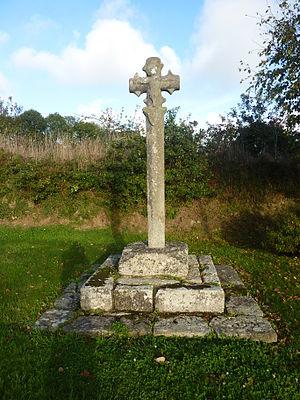
Croix de chemin du XIIIème siècle, avec crucifix en relief, située au carrefour du Drennec (carrefour CD 34 avec la route menant à Clohars-Fouesnant et à la pointe de Mousterlin) en Clohars-Fouesnant This building is inscrit au titre des Monuments Historiques. It is indexed in the Base Mérimée, a database of architectural heritage maintained by the French Ministry of Culture,
Clohars-Fouesnant [klɔaʁ fwenɑ̃] est une commune rurale du département du Finistère, dans la région Bretagne, en France.
Cet article recense une partie des monuments historiques du Finistère, en France.